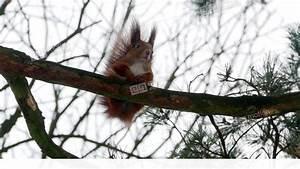
squirrel